Selsey

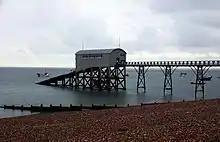
"The old Selsey RNLI Lifeboat house"

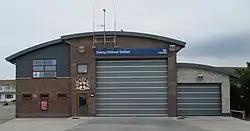
The current Selsey RNLI Lifeboat station

At the beginning of the 19th century, Selsey opened its first school. In 1818 premises were granted to the Rector and churchwardens of Selsey which were "on trust to permit the premises to be used for a schoolhouse or free school, for the gratuitous education of such poor children belonging to the Parish of Selsey as the said trustees or successors may think proper."The school was eventually taken over by the local authority in 1937.